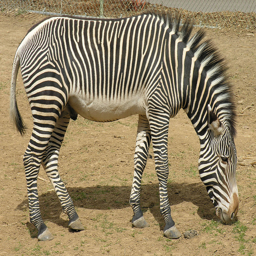
A medium sized zebra standing and eating grass.
A zebra standing on a dried dirt area with small patches of grass.
A picture of a zebra grazing on a bit of grass.
One zebra is sniffing a plant on the dusty ground.
A side view of a zebra bending over to eat grass.